Playin' Hookey

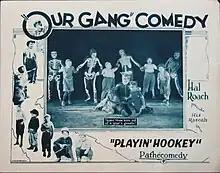

Playin' Hookey is a 1928 American short silent comedy film directed by Anthony Mack. It was the 69th "Our Gang" short subject to be released.